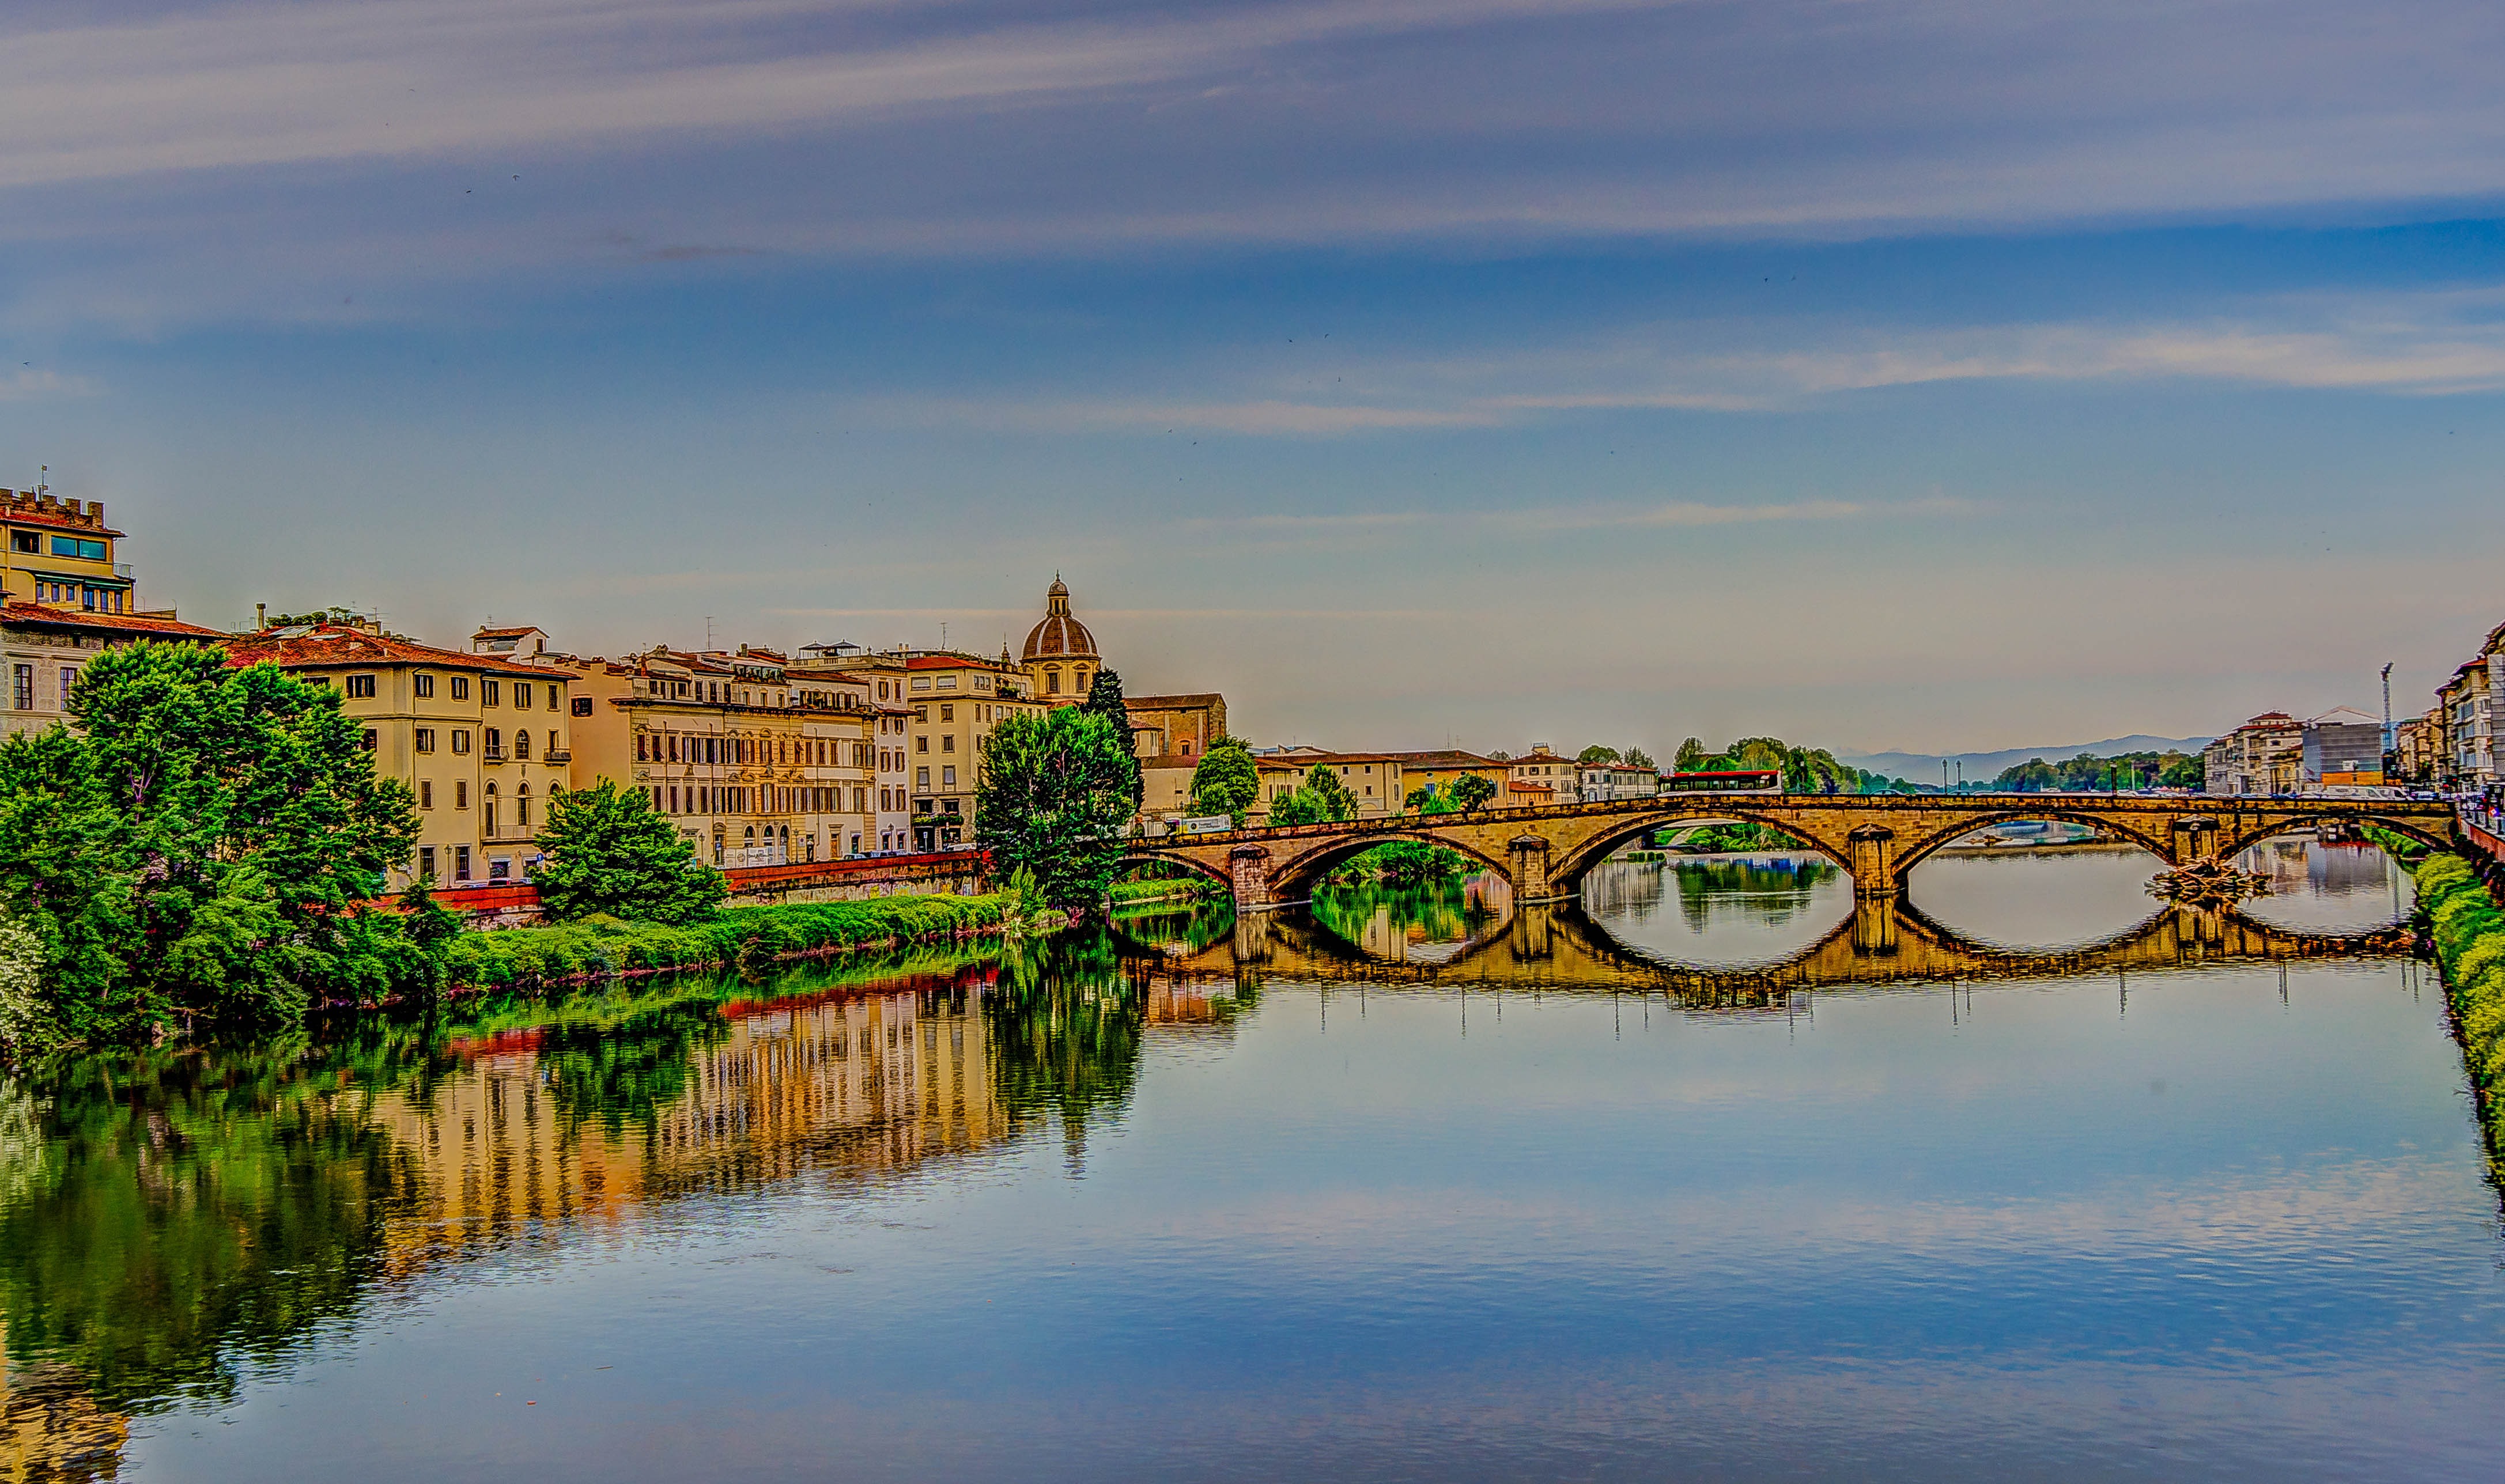
landscape, tree, water, architecture, sky, bridge, skyline, morning, flower, lake, city, urban, river, cityscape, dusk, evening, reflection, italy, waterway, buildings, florence, ponte vecchio